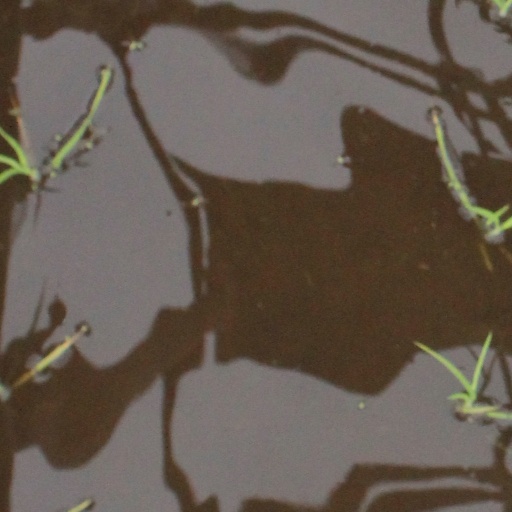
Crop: rice